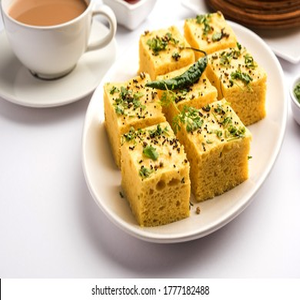
Dish: dhokla